Piyadasa Sirisena

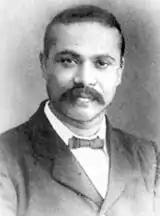
Piyadasa Sirisena

Piyadasa Sirisena was a Ceylonese pioneer novelist, patriot, journalist, temperance worker and independence activist. He was the author of some of the bestselling Sinhalese novels in early 20th century. A follower of Anagarika Dharmapala, Siresena was the most popular novelist of the era and most of his novels were on nationalistic and patriotic themes. Piyadasa Sirisena used the novel as a medium through which to reform society and became one of the leaders in mass communication in the early part of the 20th century. Piyadasa Sirisena is widely considered as the father of Sinhalese novel. Some of his novel were reprinted even in the 21st century.